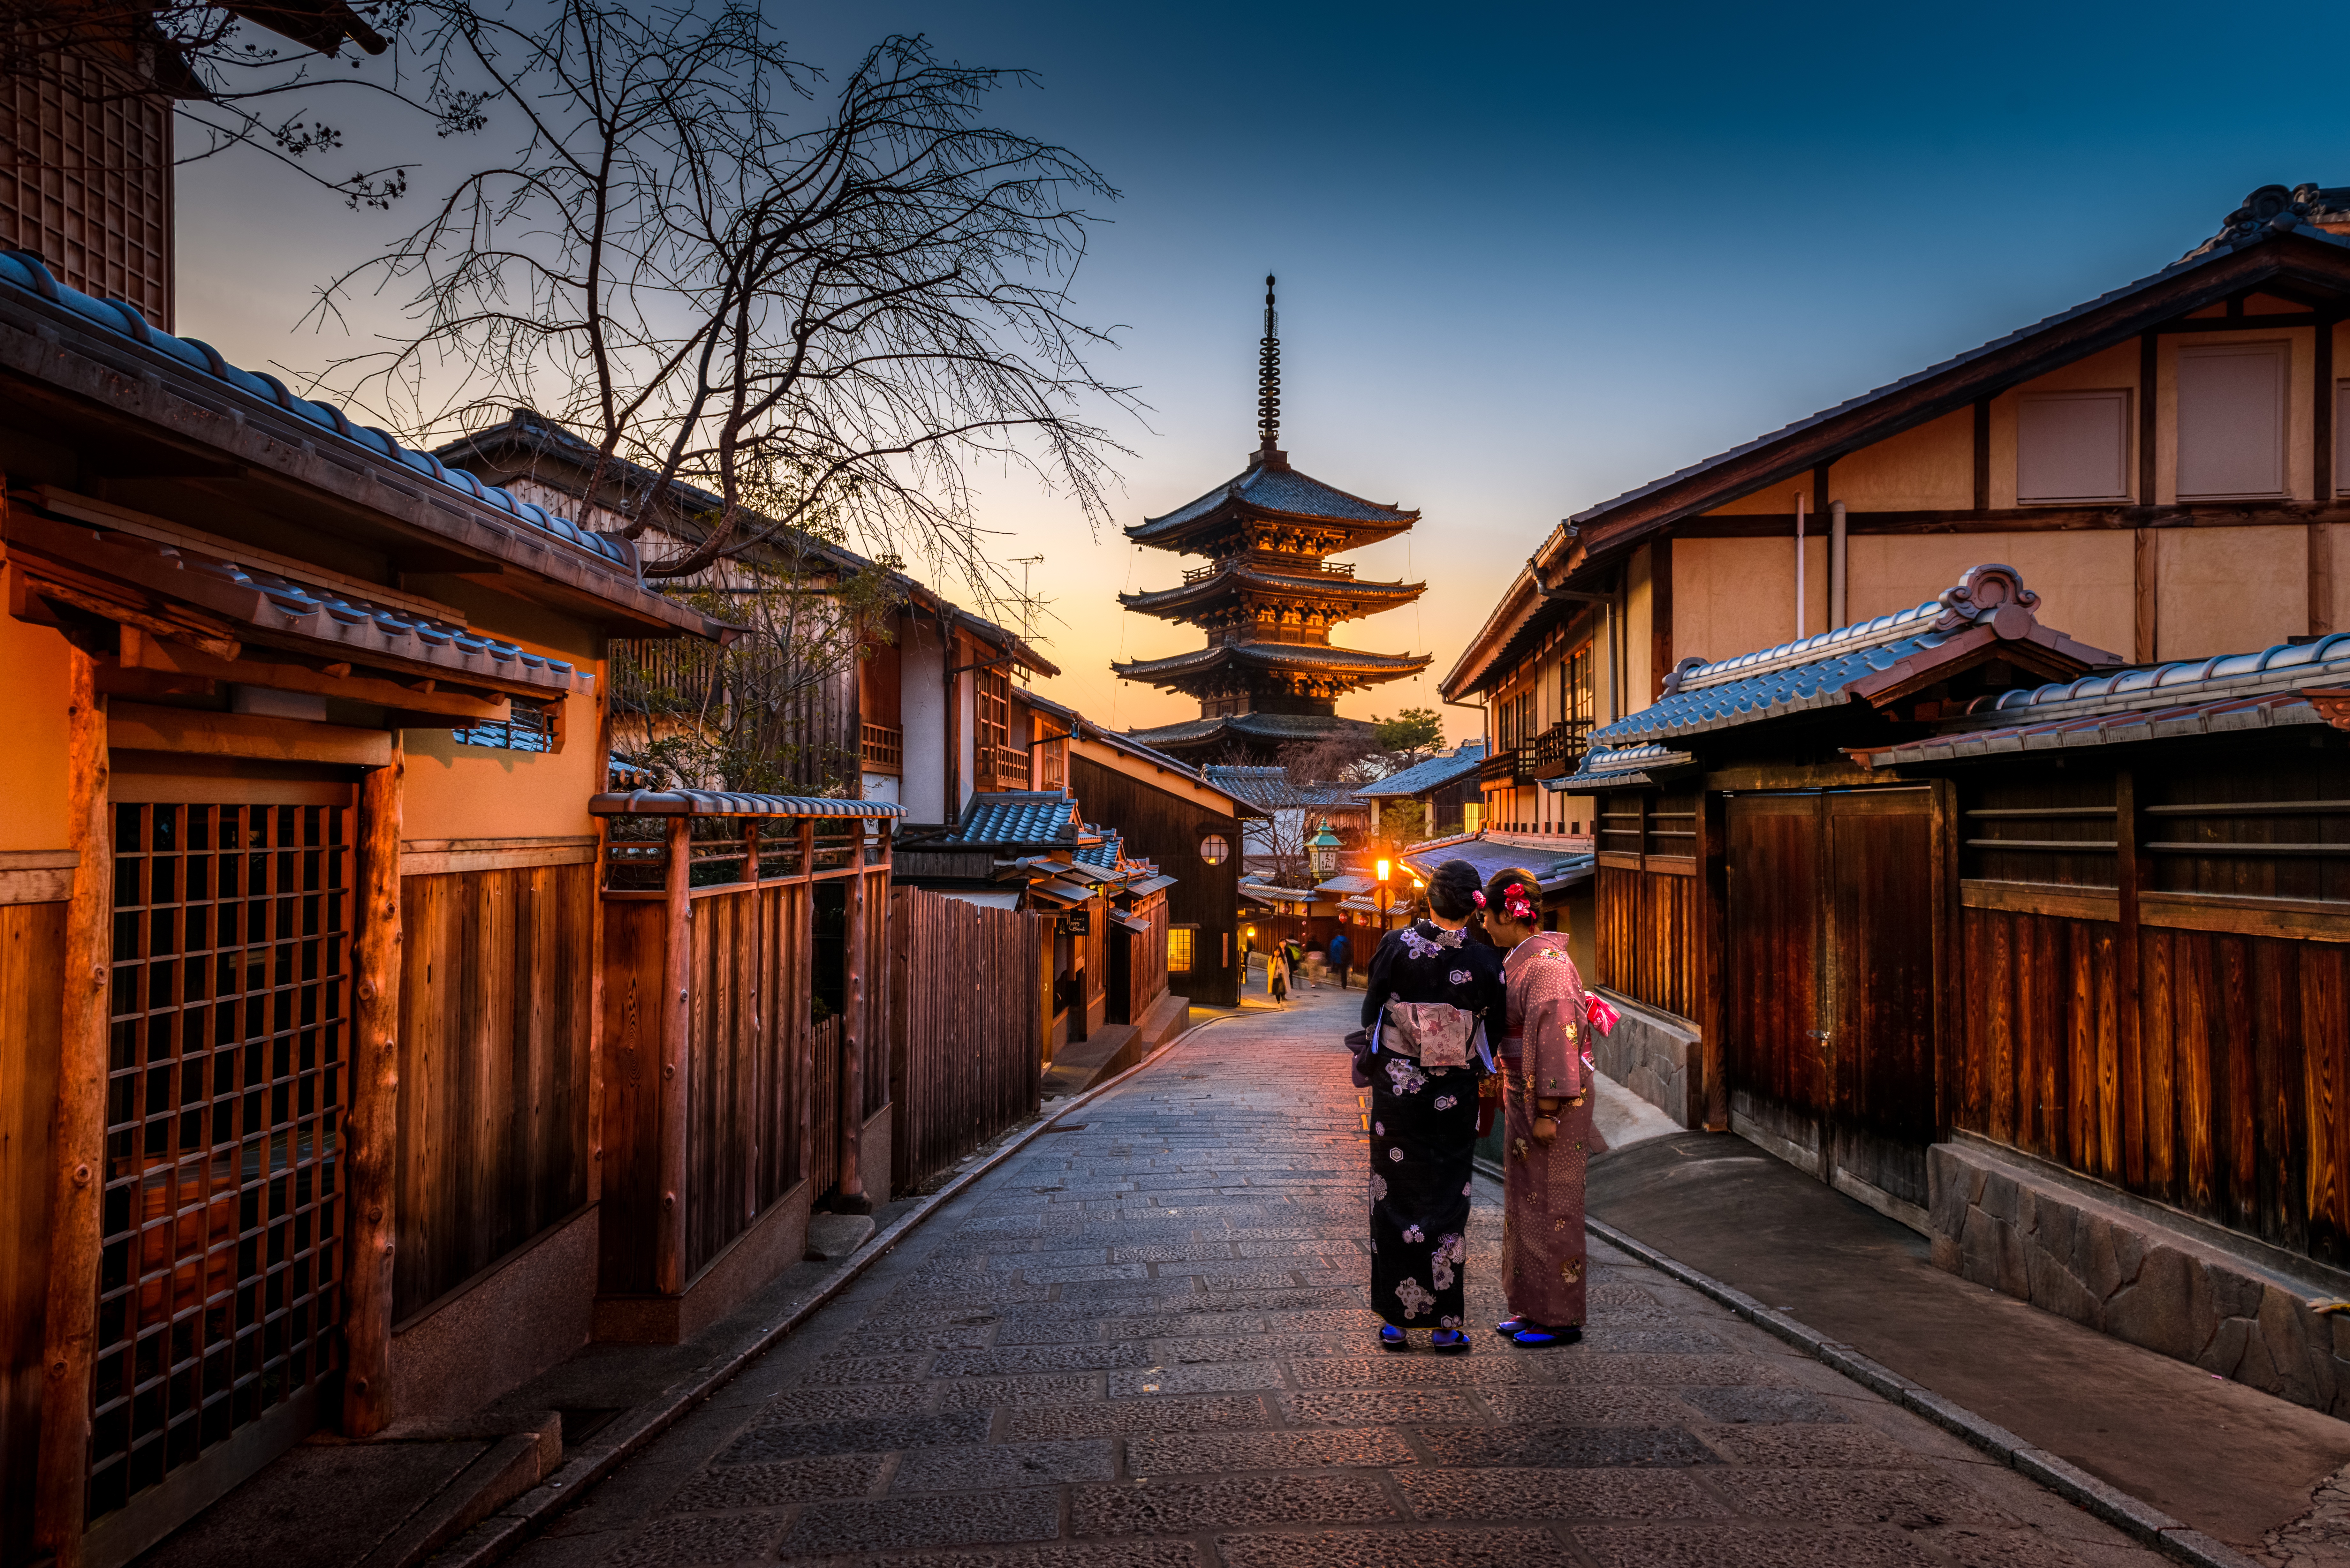
tree, winter, sky, sunset, road, street, night, house, sunlight, morning, town, building, alley, city, downtown, evening, landmark, facade, tourism, leisure, cool image, temple, infrastructure, shrine, tourist attraction, cool photo, geisha, pagoda, urban area